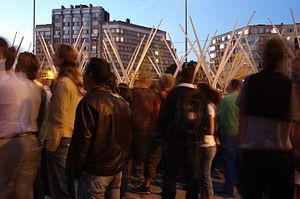
Spectateurs de football place Eugène Flagey, à Bruxelles
Nommé à l'origine football association, le football /futbol/, ou soccer, est un sport collectif qui se joue principalement au pied avec un ballon sphérique. Il oppose deux équipes de onze joueurs dans un stade, que ce soit sur un terrain gazonné ou sur un plancher. L'objectif de chaque camp est de mettre le ballon dans le but adverse, sans utiliser les bras, et de le faire plus souvent que l'autre équipe.
Le football à la télévision est la diffusion à la télévision de matchs et d'émissions relatives au football.